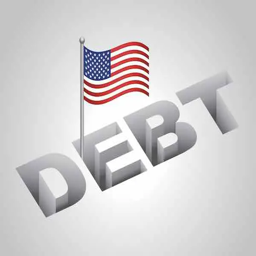
flag staked in the word